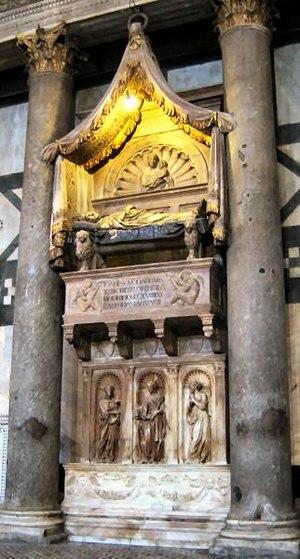
Le tombeau de l'antipape Jean XXIII est un tombeau en marbre et bronze dans lequel repose le corps de l'antipape Jean XXIII, créé par Donatello et Michelozzo pour le Baptistère Saint-Jean, adjacent à la cathédrale Santa Maria del Fiore. Il fut commandé par les exécuteurs testamentaires de Cossa après sa mort le 22 décembre 1419 et achevé durant les années 1420, le plaçant comme l'un des premiers monuments de la Renaissance à Florence.
Baldassarre Cossa, élu pape par le concile de Pise en 1410 sous le nom de Jean XXIII, déposé par le concile de Constance en 1415, est considéré comme un antipape par l’Église catholique romaine.